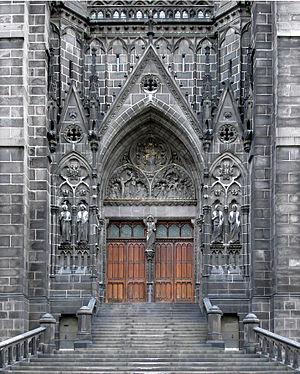
Notre-Dame de l’Assomption est une cathédrale gothique située à Clermont-Ferrand. Elle a été édifiée à partir de 1248 au centre de la ville de Clermont, la capitale historique de l'Auvergne. Elle a remplacé une cathédrale romane située au même endroit qui elle-même avait été précédée par deux autres sanctuaires chrétiens. Son patronage initial est celui de Saint-Vital et Saint-Agricol. La majeure partie de la construction actuelle date de la seconde moitié du XIIIᵉ siècle, c'est le premier exemple d'utilisation en architecture de la pierre de Volvic. La façade occidentale et d'autres rénovations ont été effectuées par Eugène Viollet-le-Duc au cours de la seconde moitié du XIXᵉ siècle.